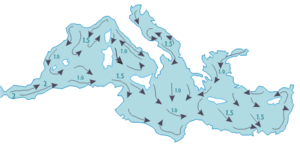
Middelhavet / Geografi / Oceanografi
De herskende overfladestrømme i Middelhavet i juni.
Middelhavet er et hav, der er forbundet med Atlanterhavet. Det er stort set helt omsluttet af Middelhavslandene; mod nord Sydeuropa og Anatolien, mod syd Nordafrika og mod øst Levanten. I nogle sammenhænge betragtes Middelhavet som en del af Atlanterhavet. Som regel ses det dog som et selvstændigt hav.